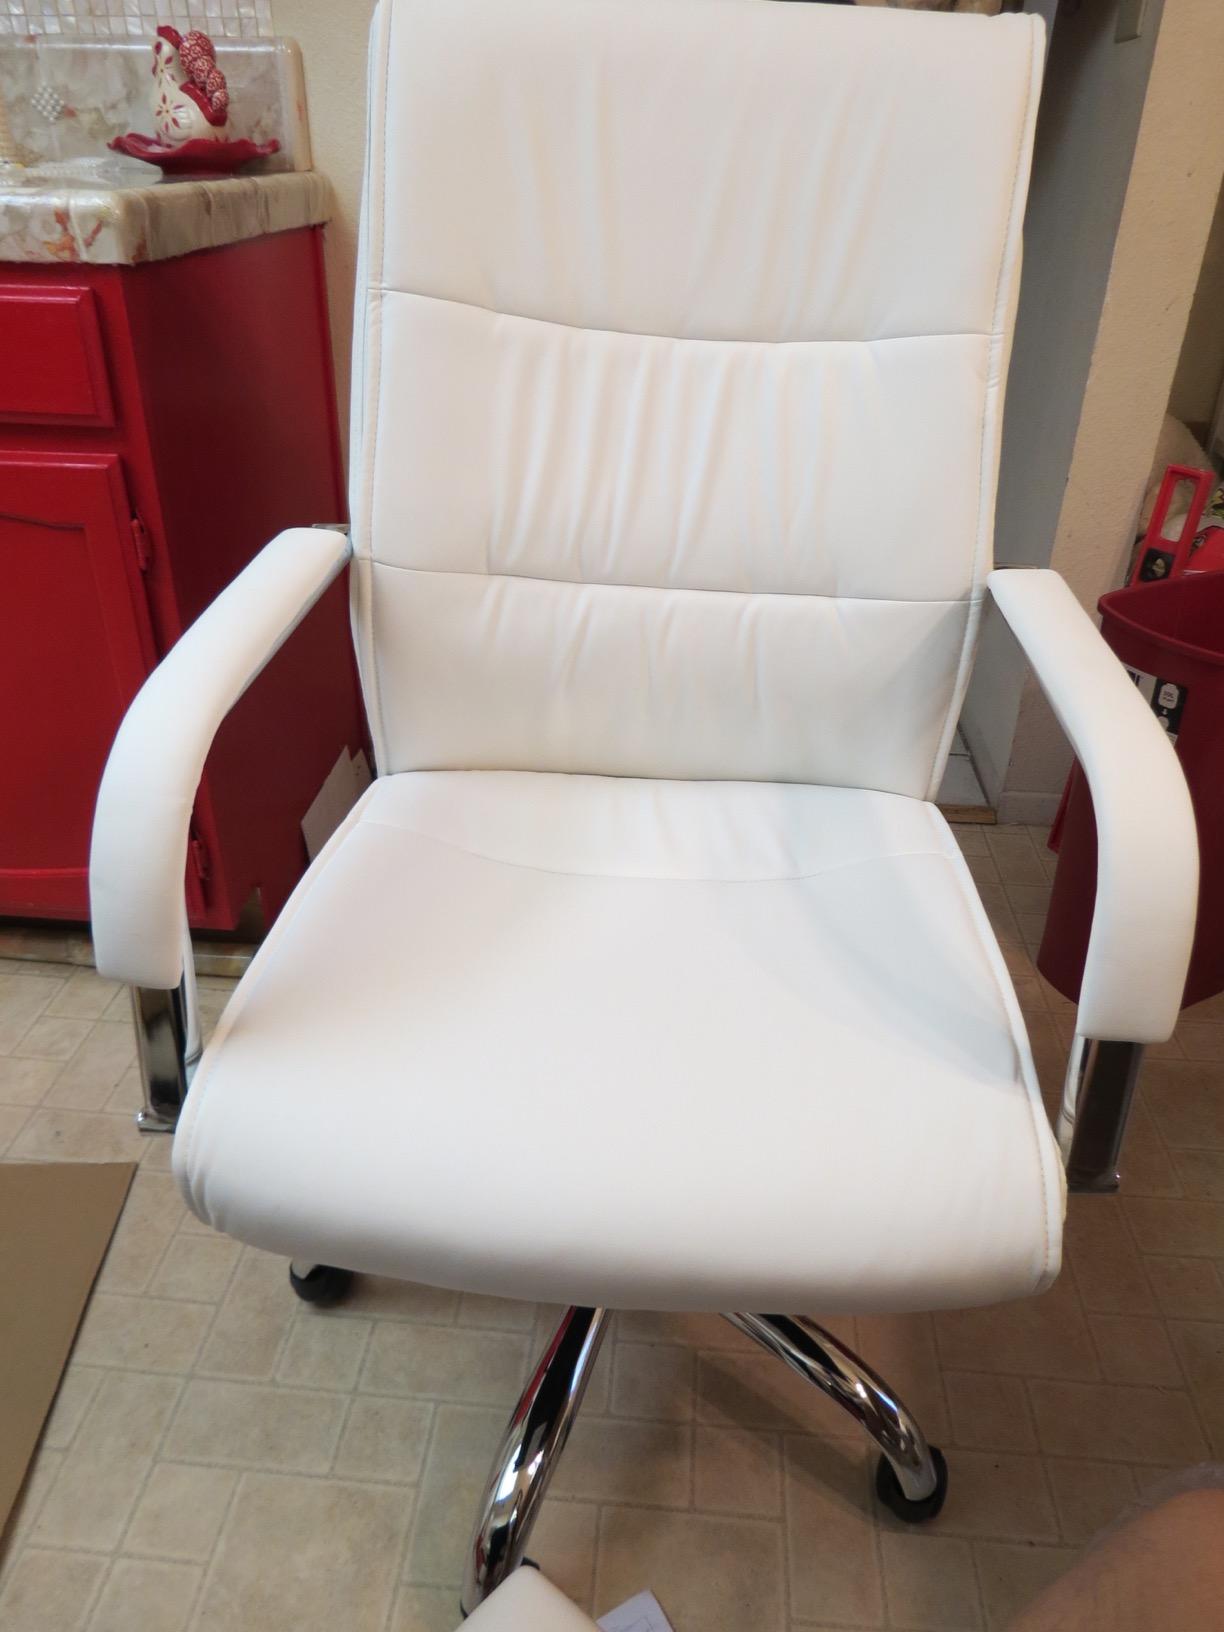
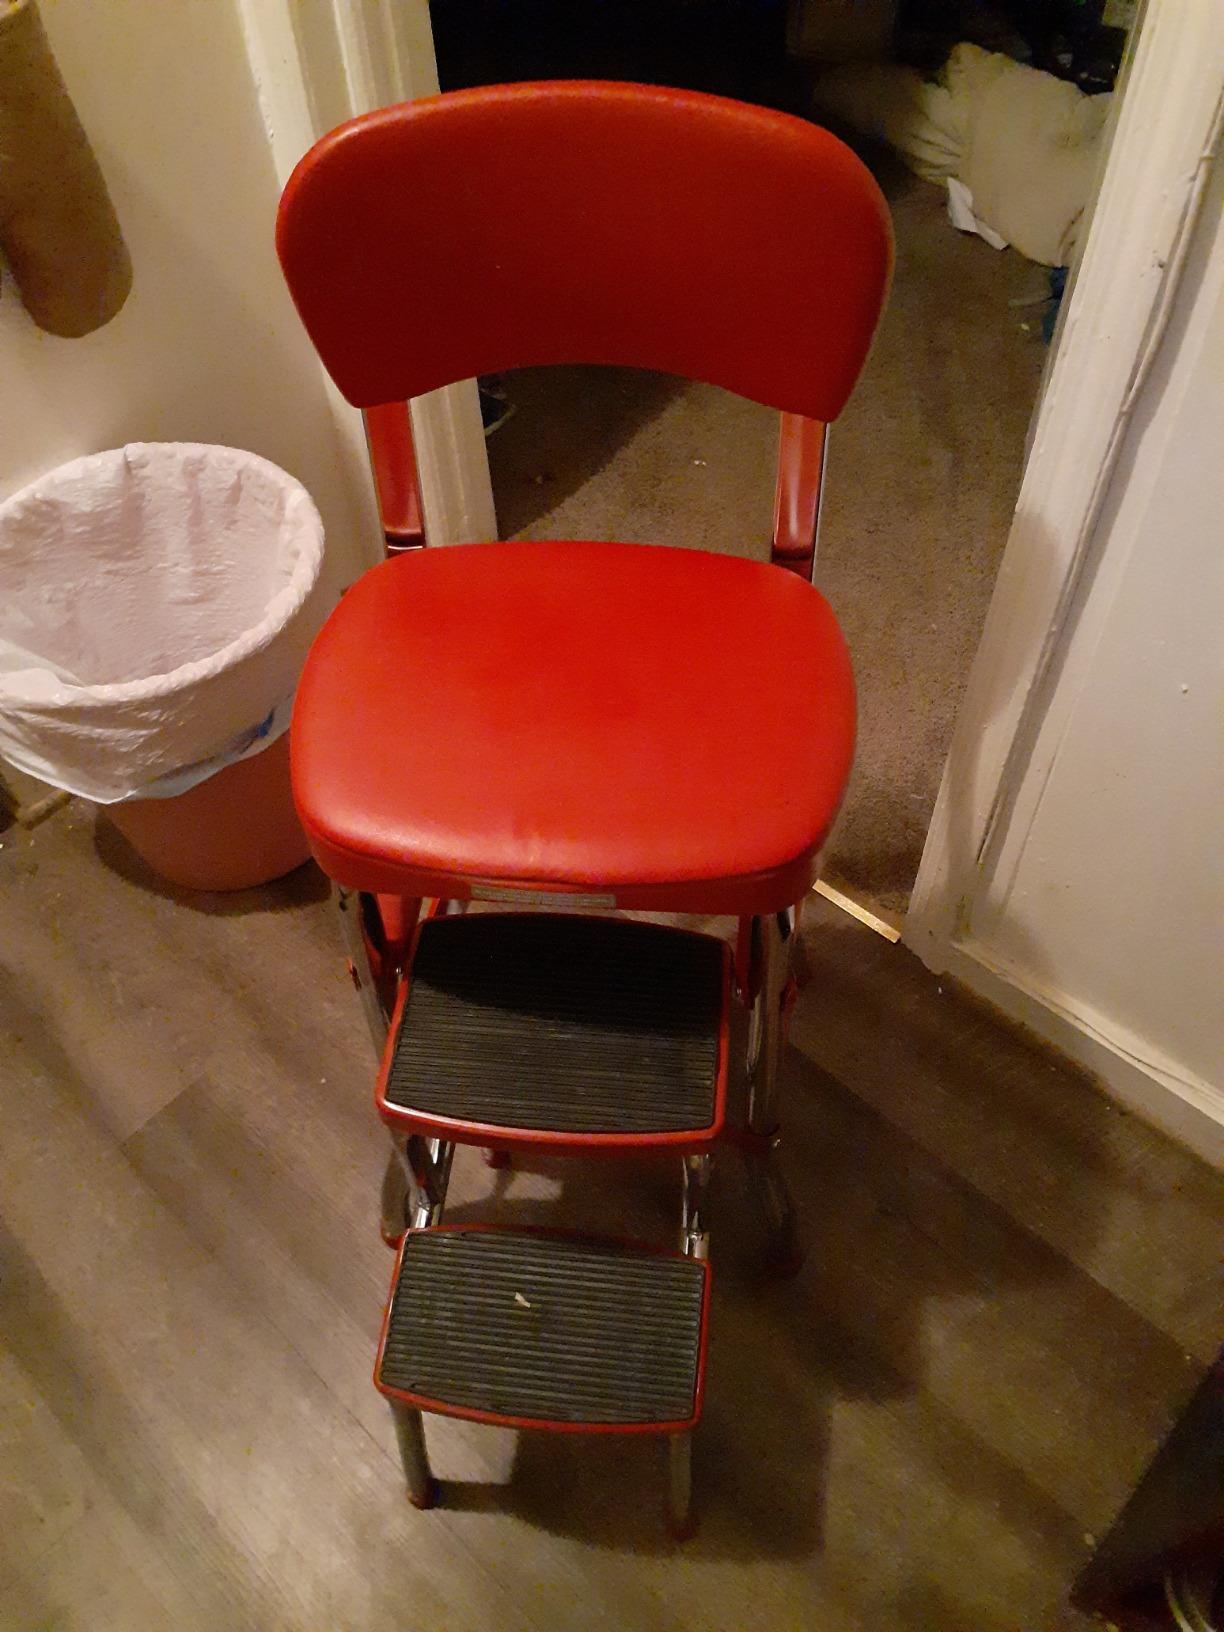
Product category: items_chair
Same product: no